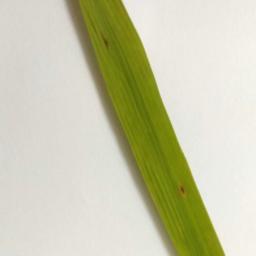
Label: Rice___Brown_Spot